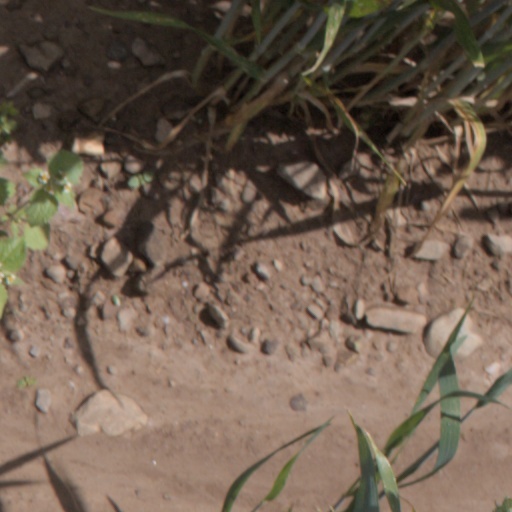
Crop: wheat